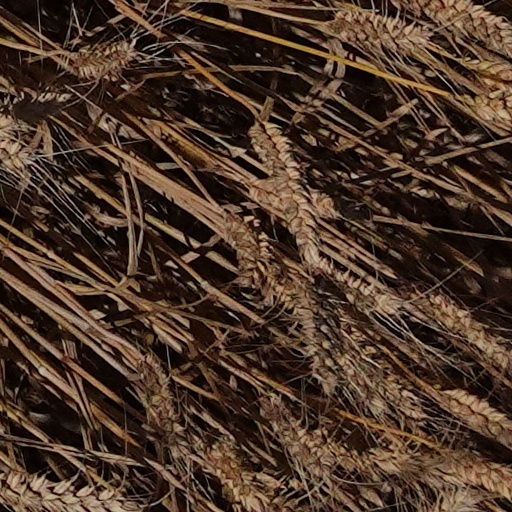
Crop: wheat